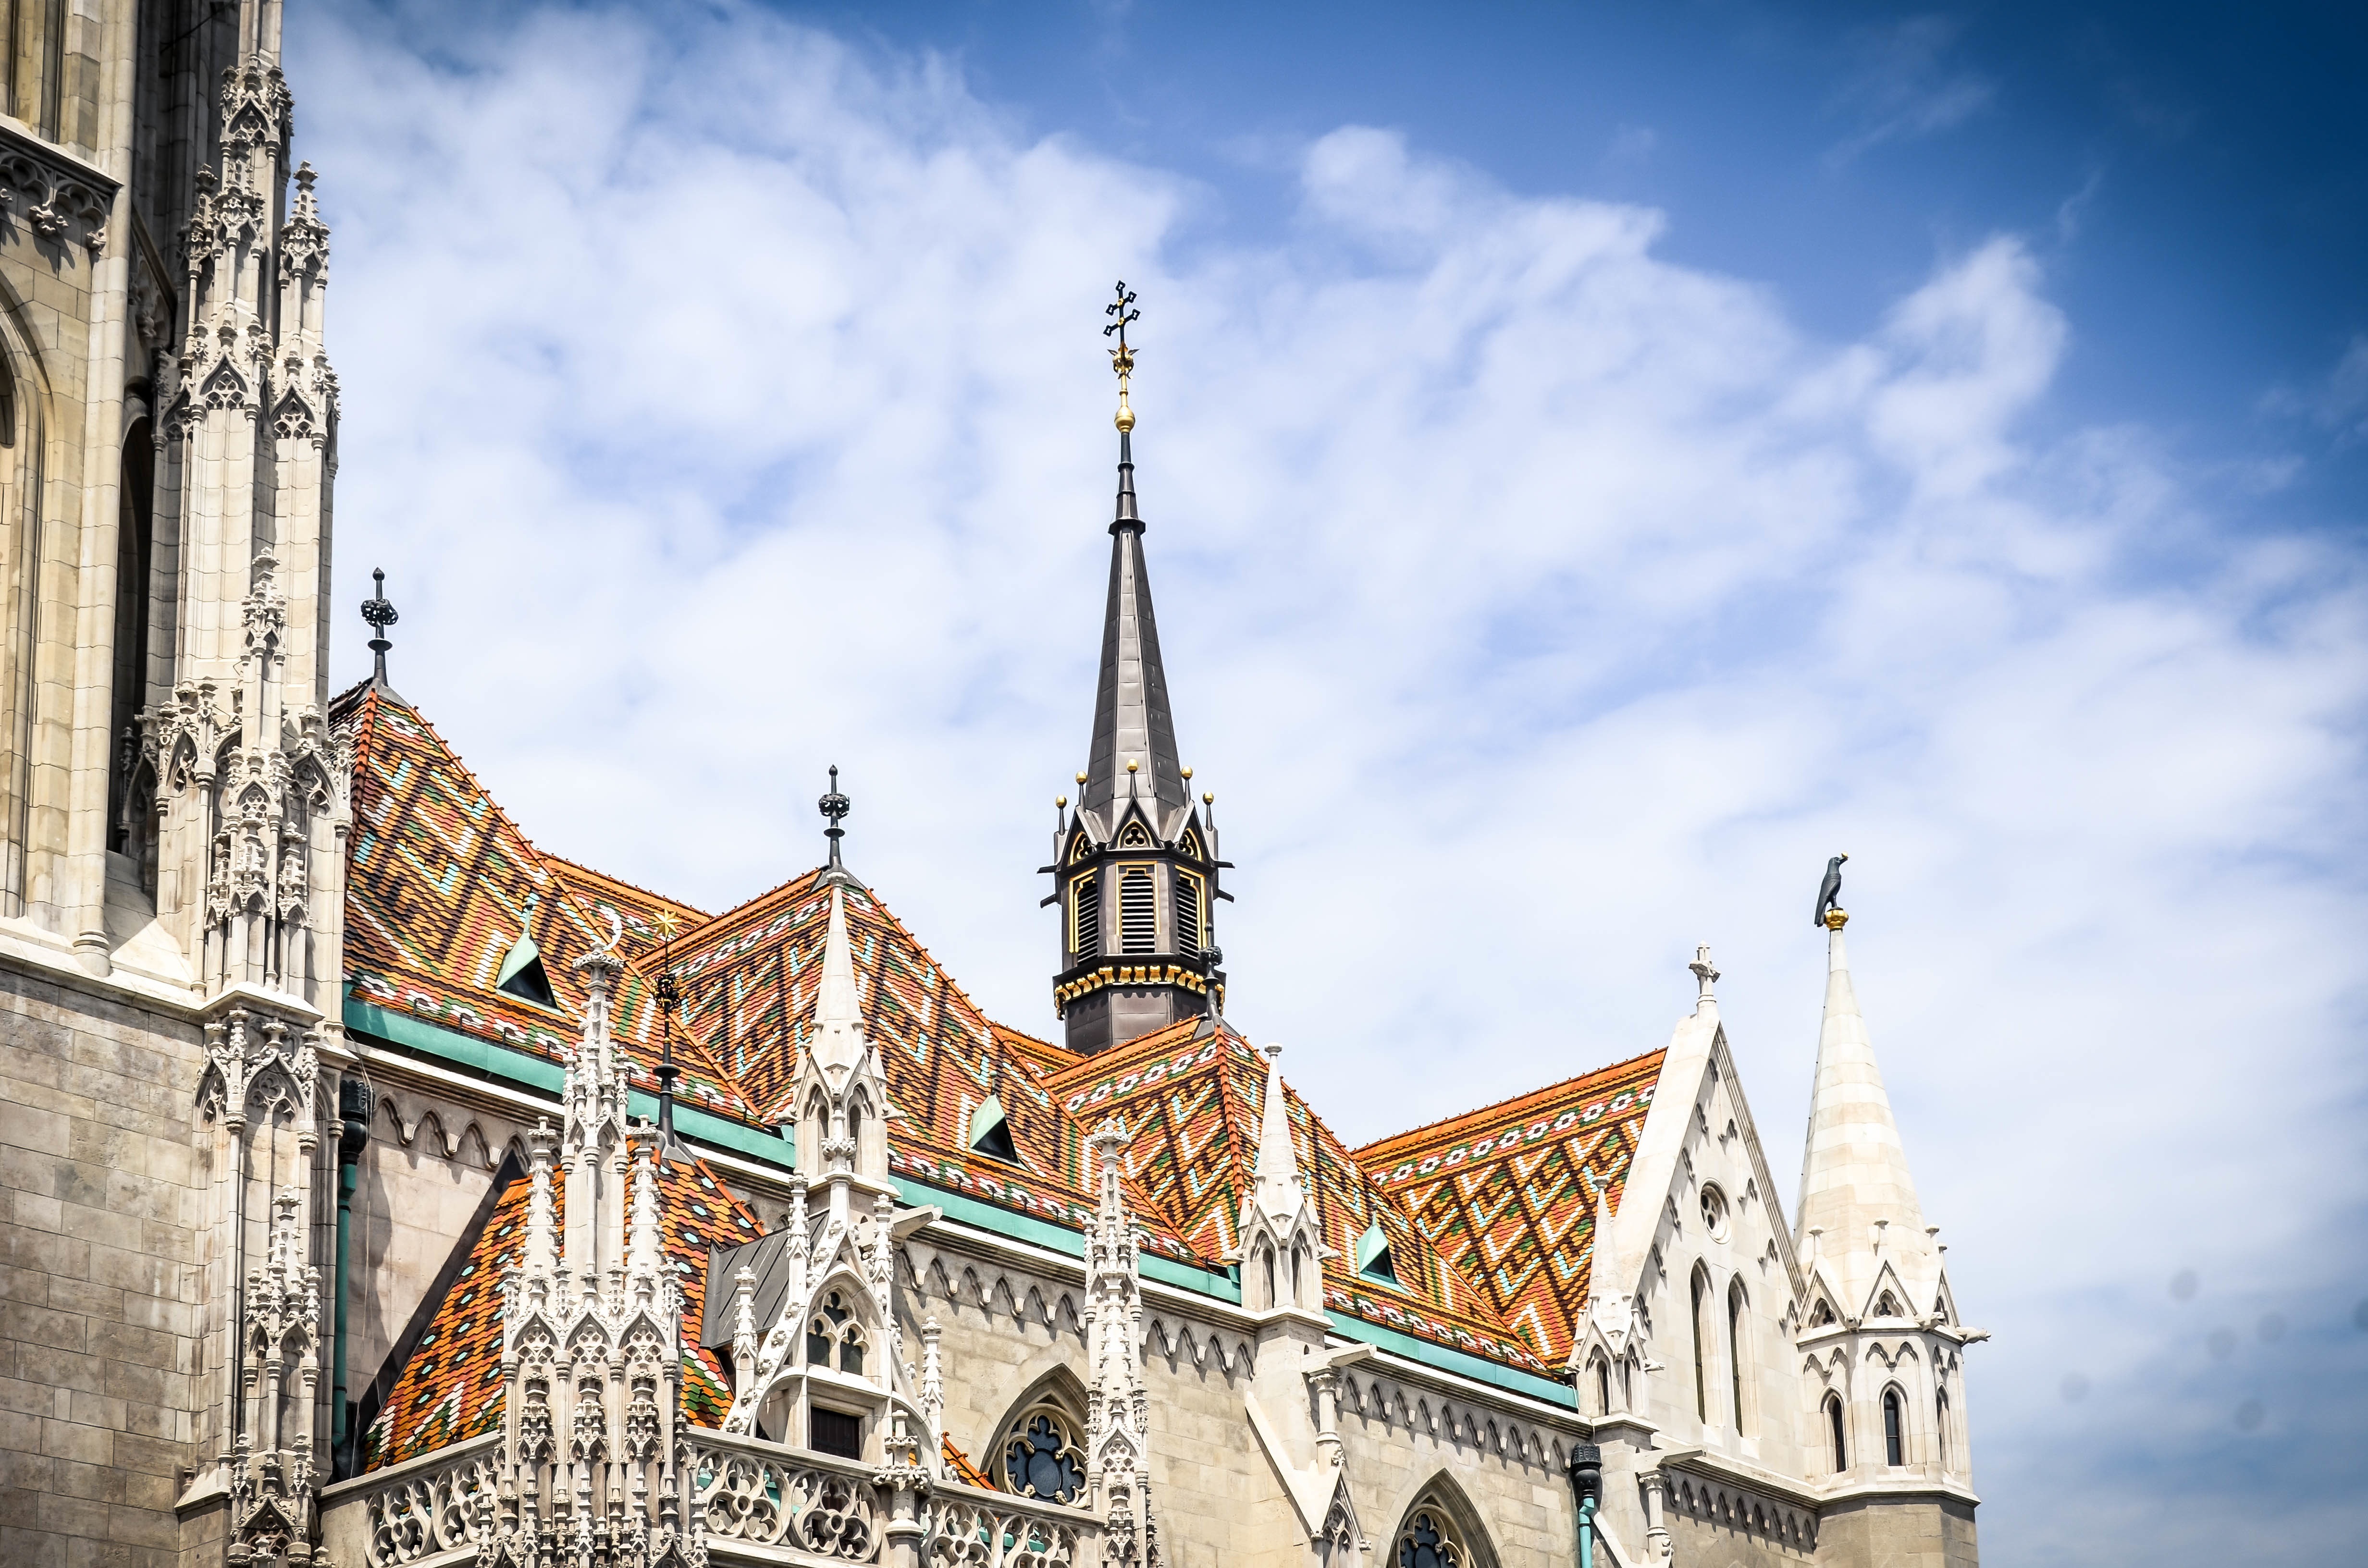
architecture, roof, building, old, cityscape, tower, landmark, facade, church, cathedral, exterior, tourism, place of worship, spire